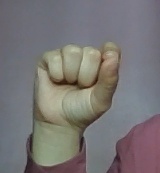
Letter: fa